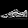
Label: Sneaker